Reggie Doss

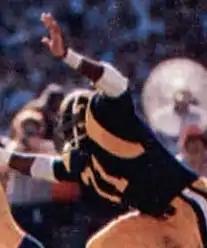
Doss playing for the Rams in 1980

Reginald Lee Doss (born December 7, 1956) is an American former professional football player who was a defensive end for 10 seasons with the Los Angeles Rams of the National Football League (NFL). He played college football for the Hampton Pirates.